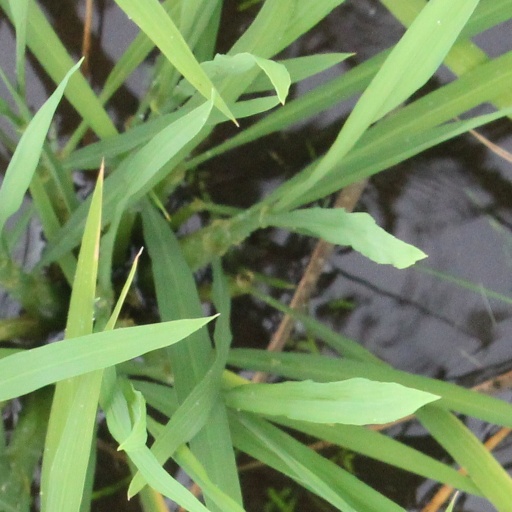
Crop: rice